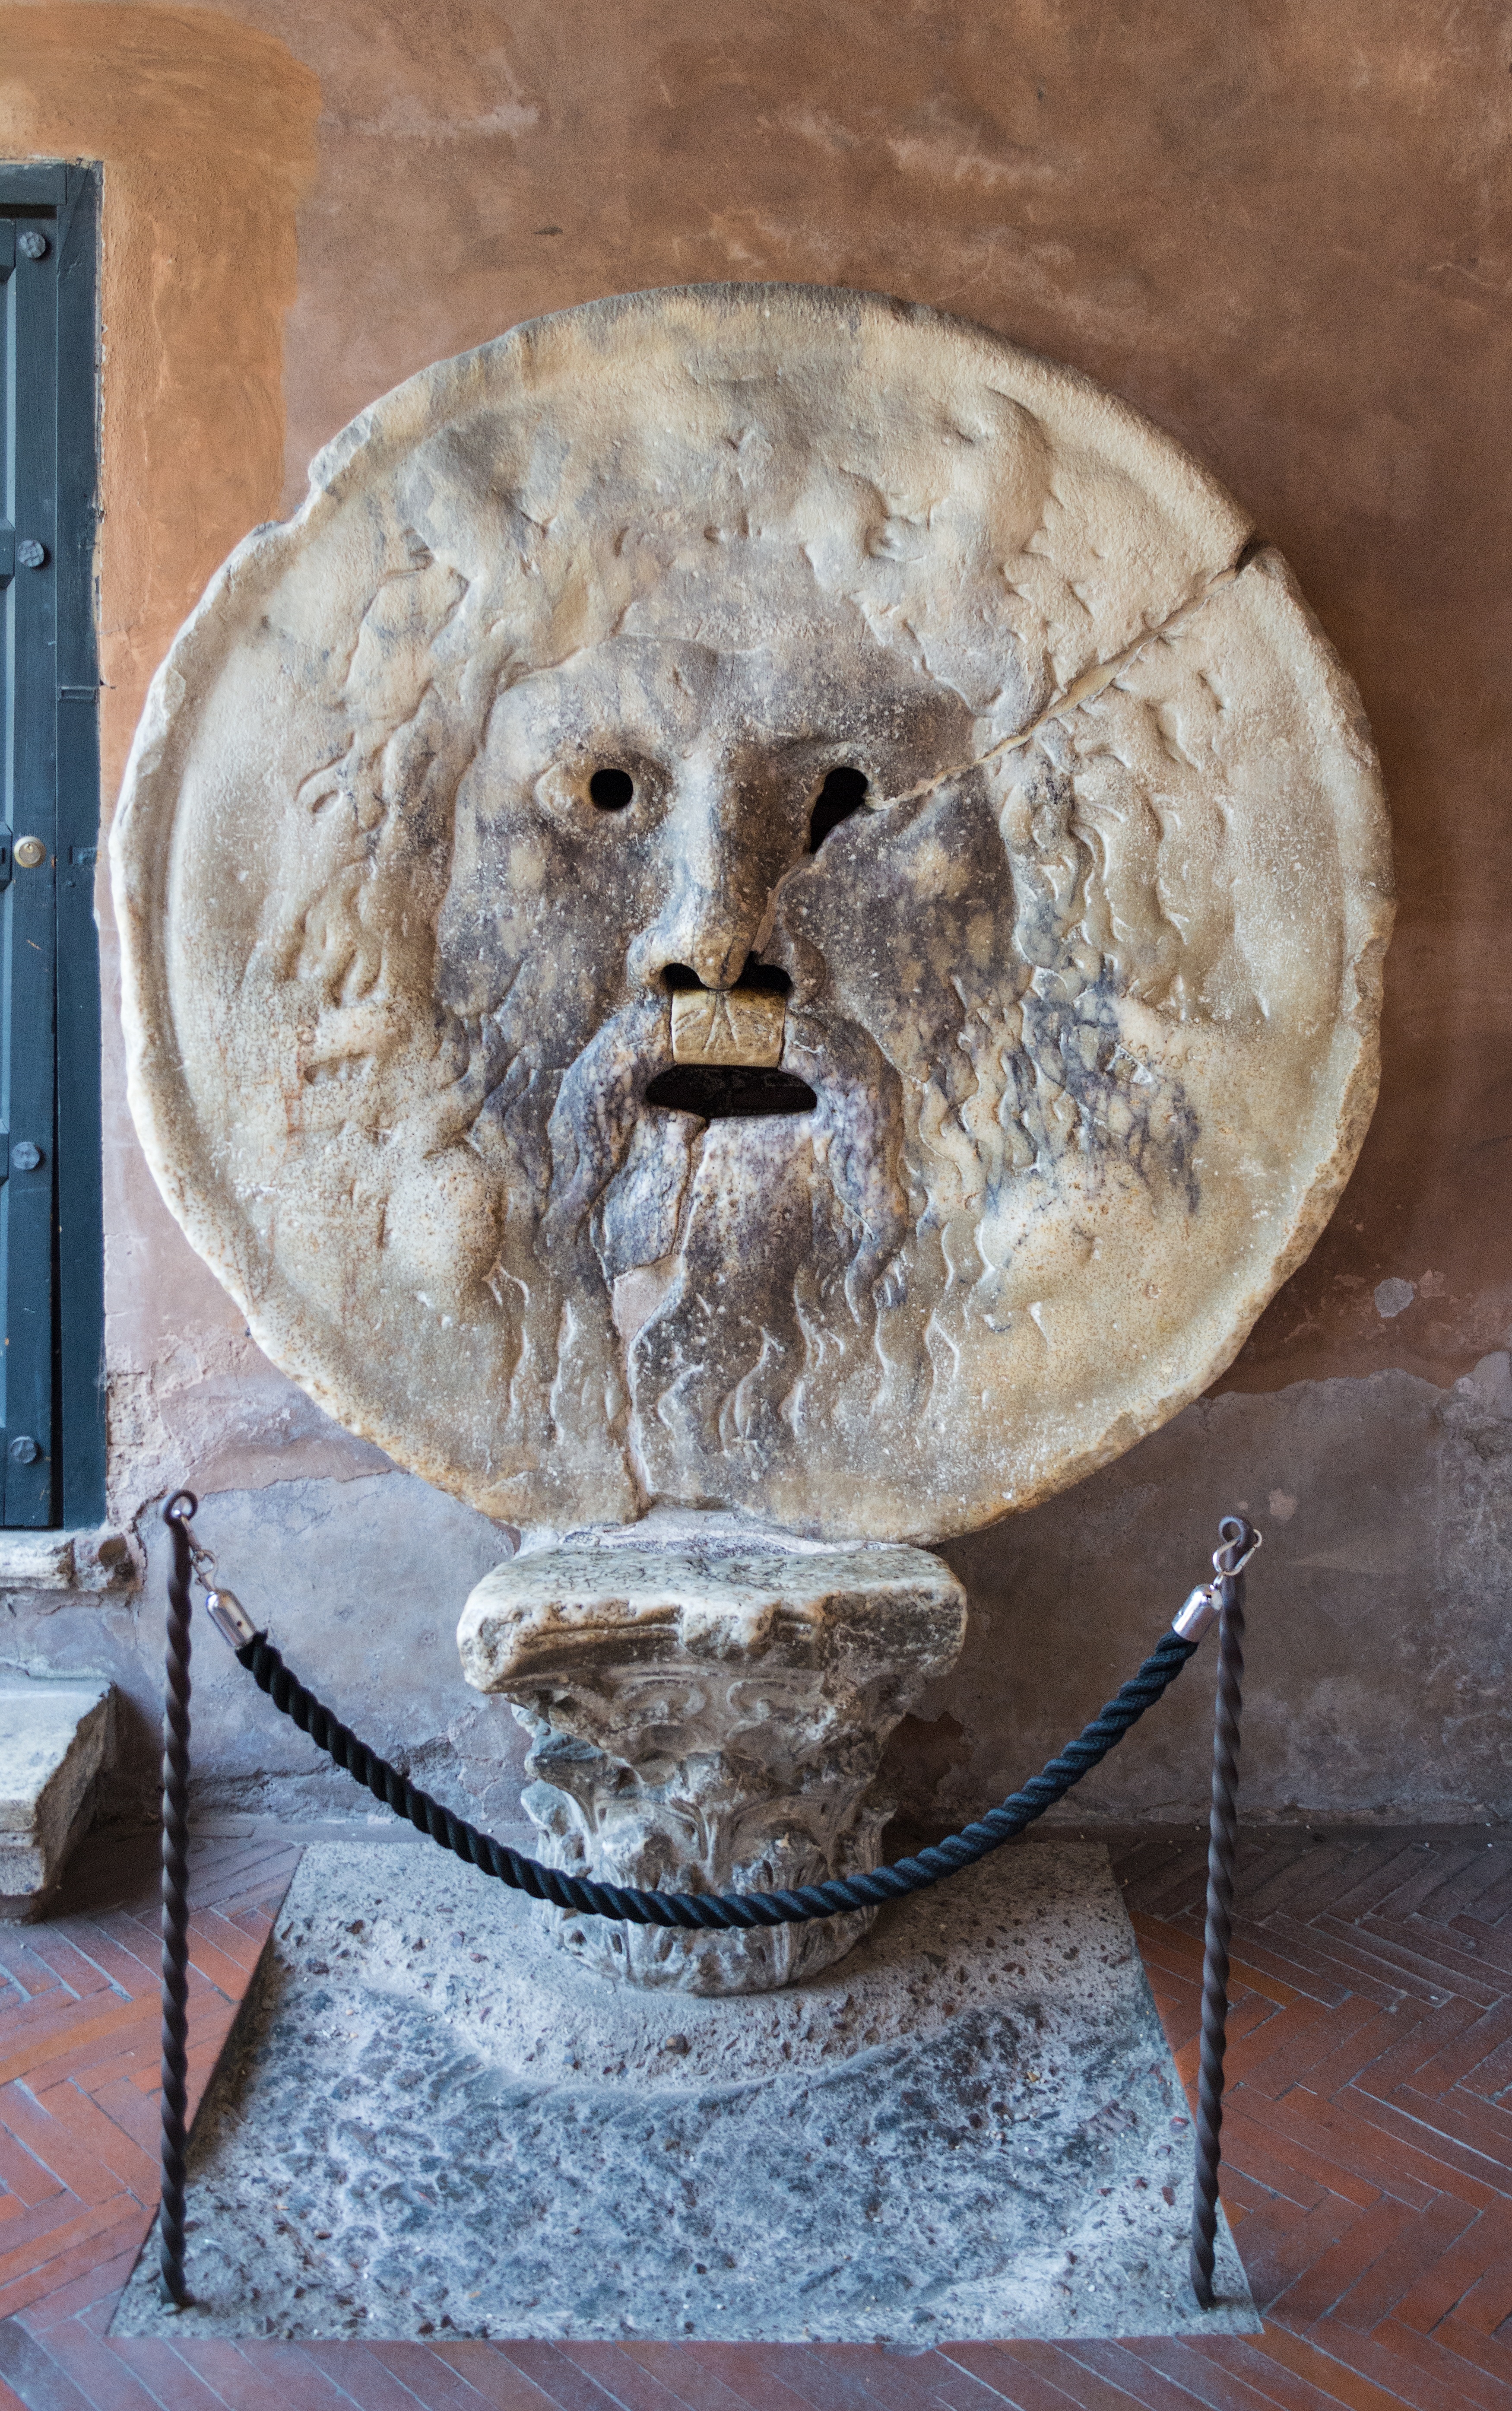
rock, wood, statue, italy, painting, sculpture, art, rome, temple, carving, showplace, ancient history, mouth of truth